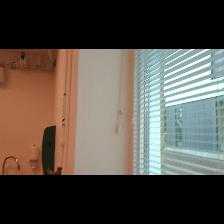
Label: NonHuman